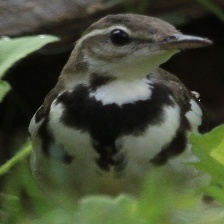
Species: FOREST WAGTAIL
Scientific name: DENDRONANTHUS INDICUS